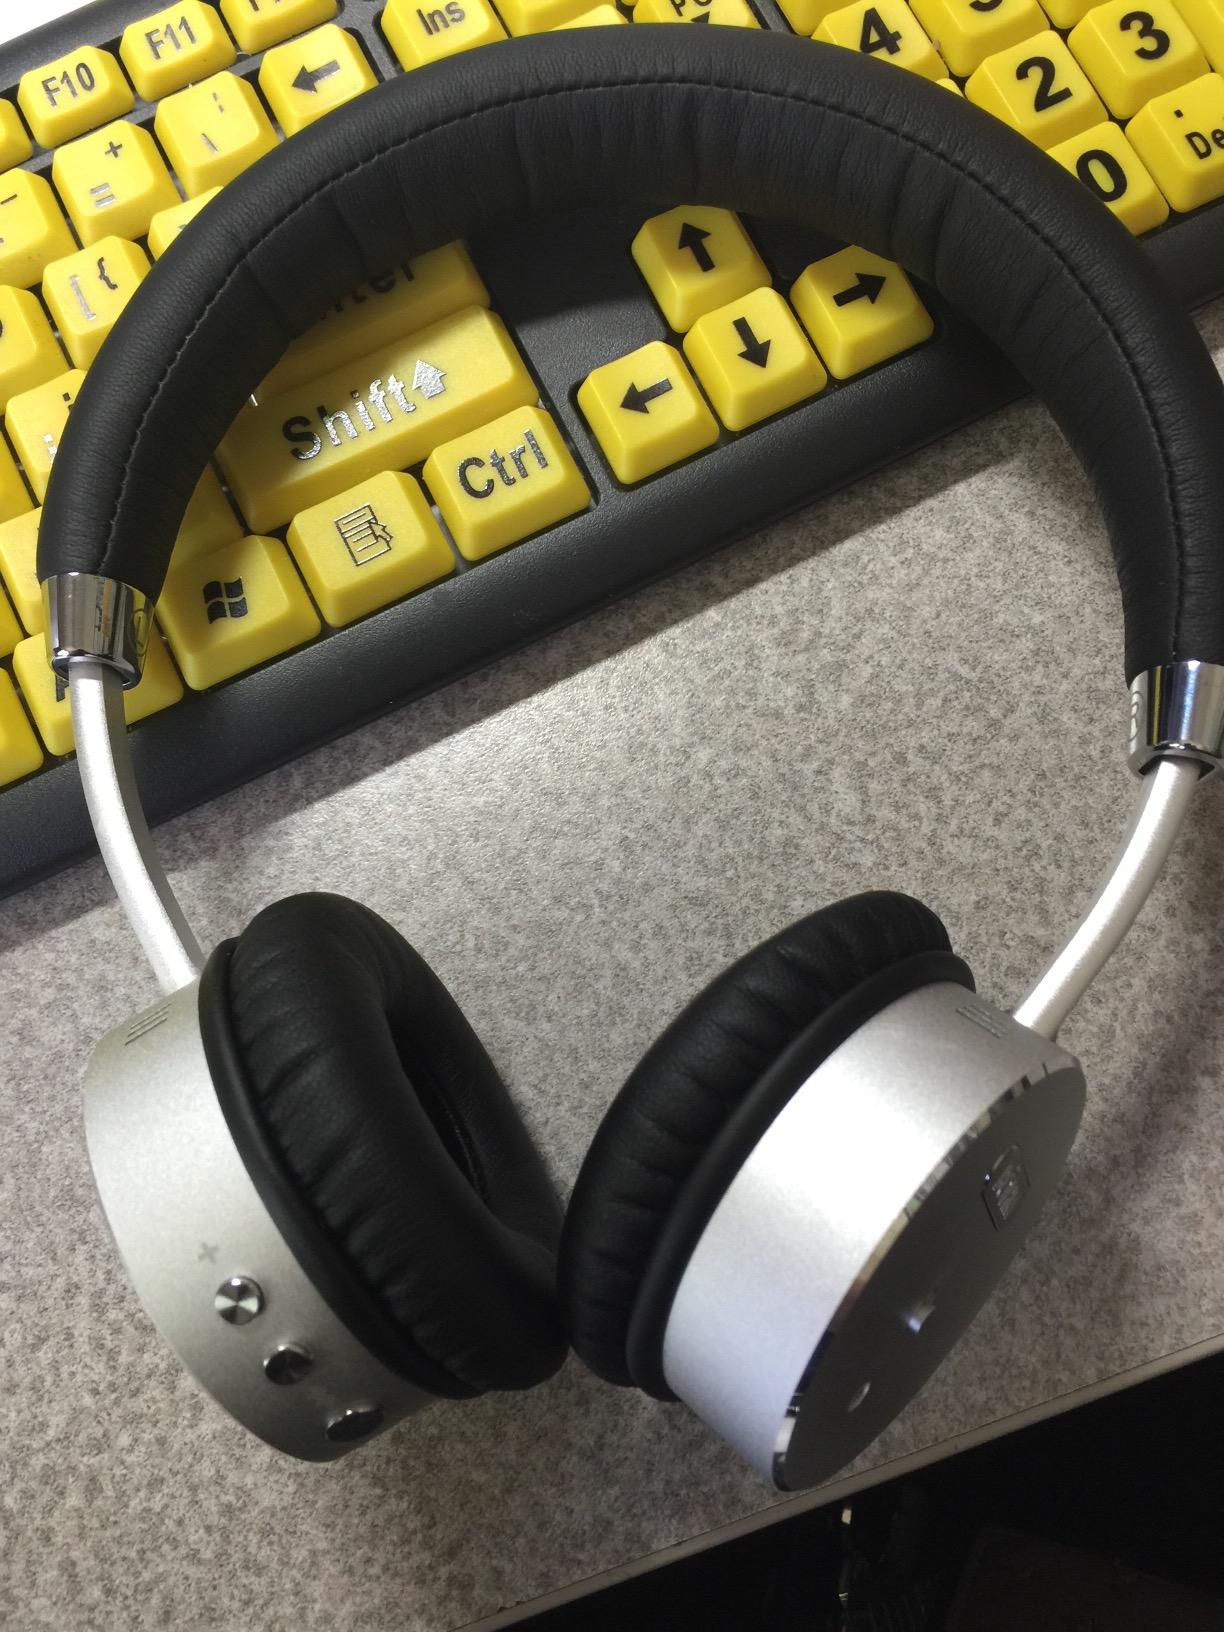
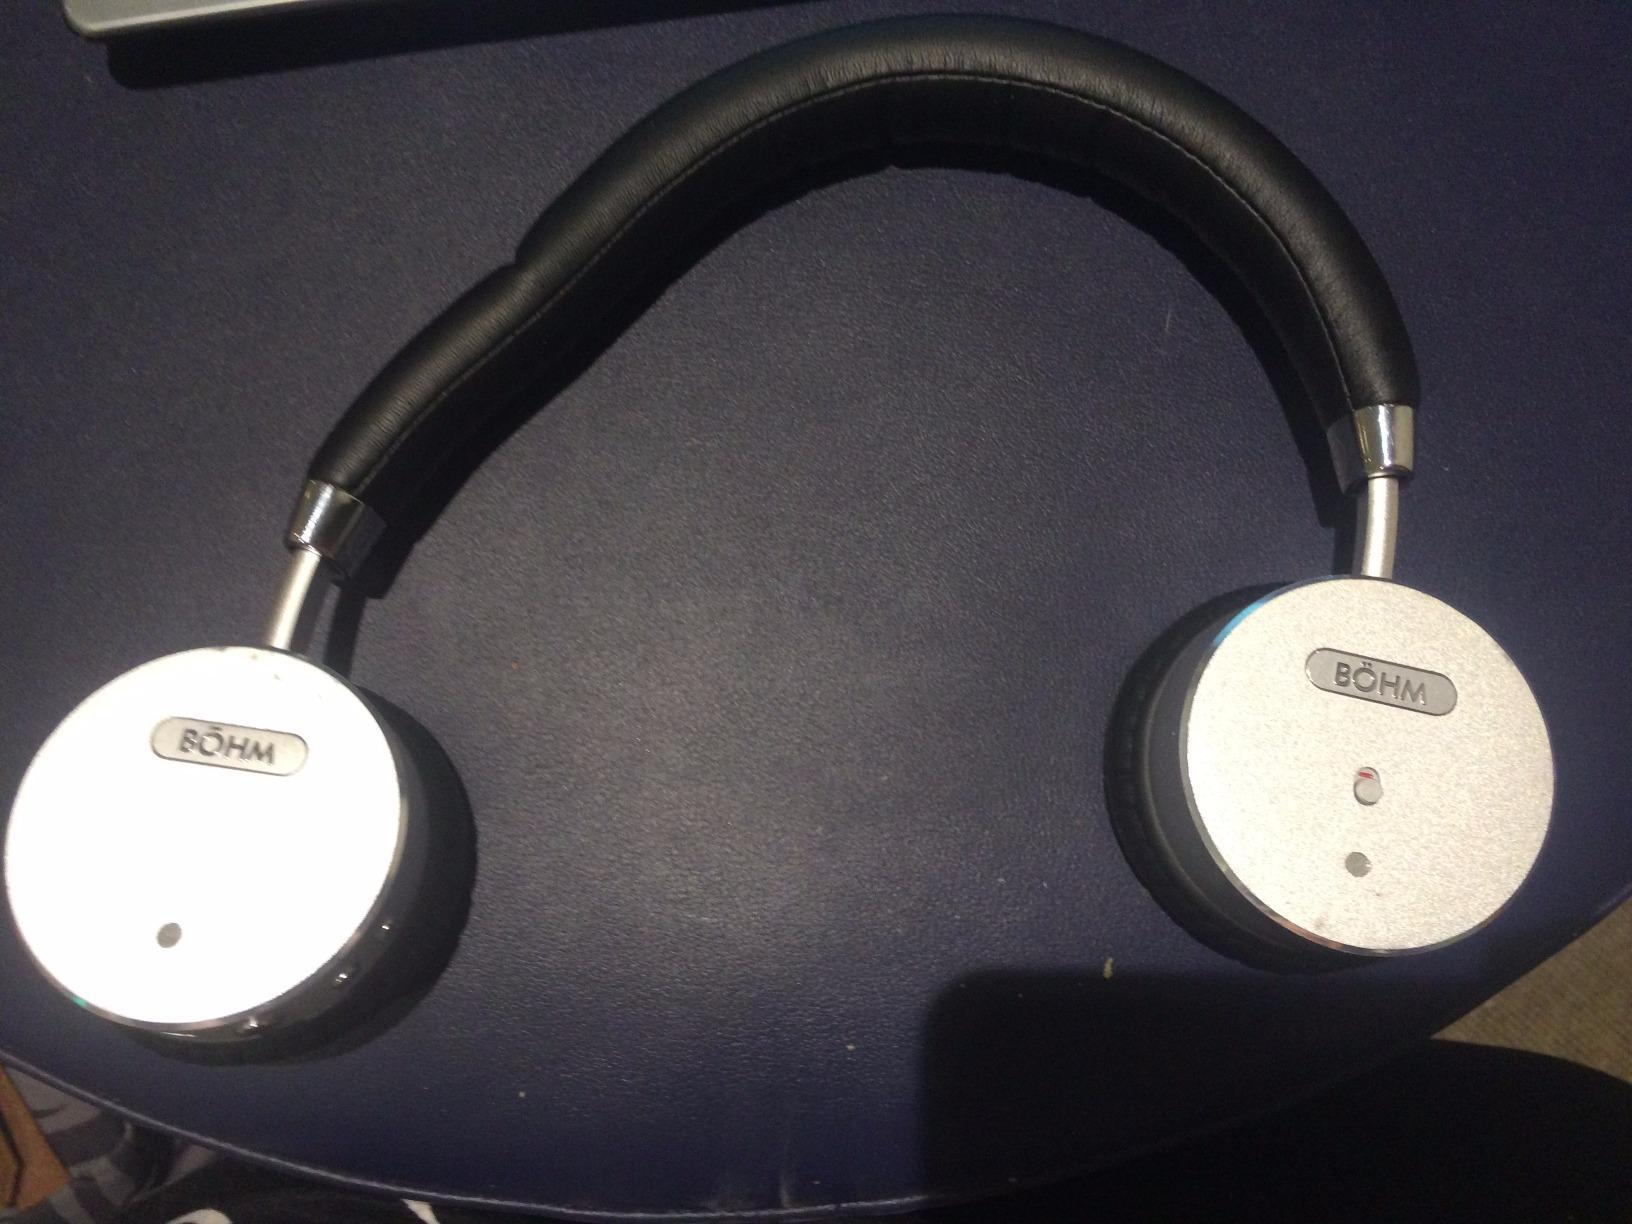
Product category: headphones
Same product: yes